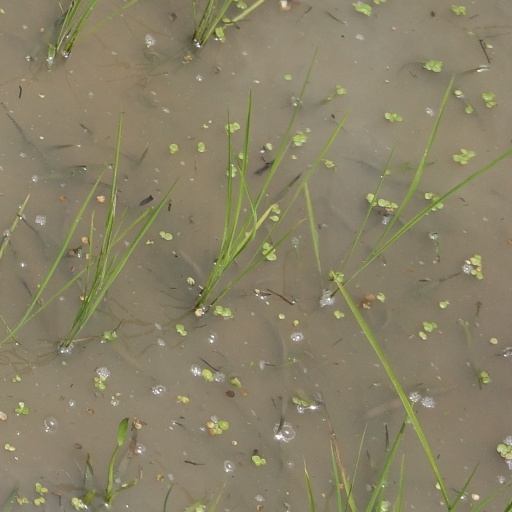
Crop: rice